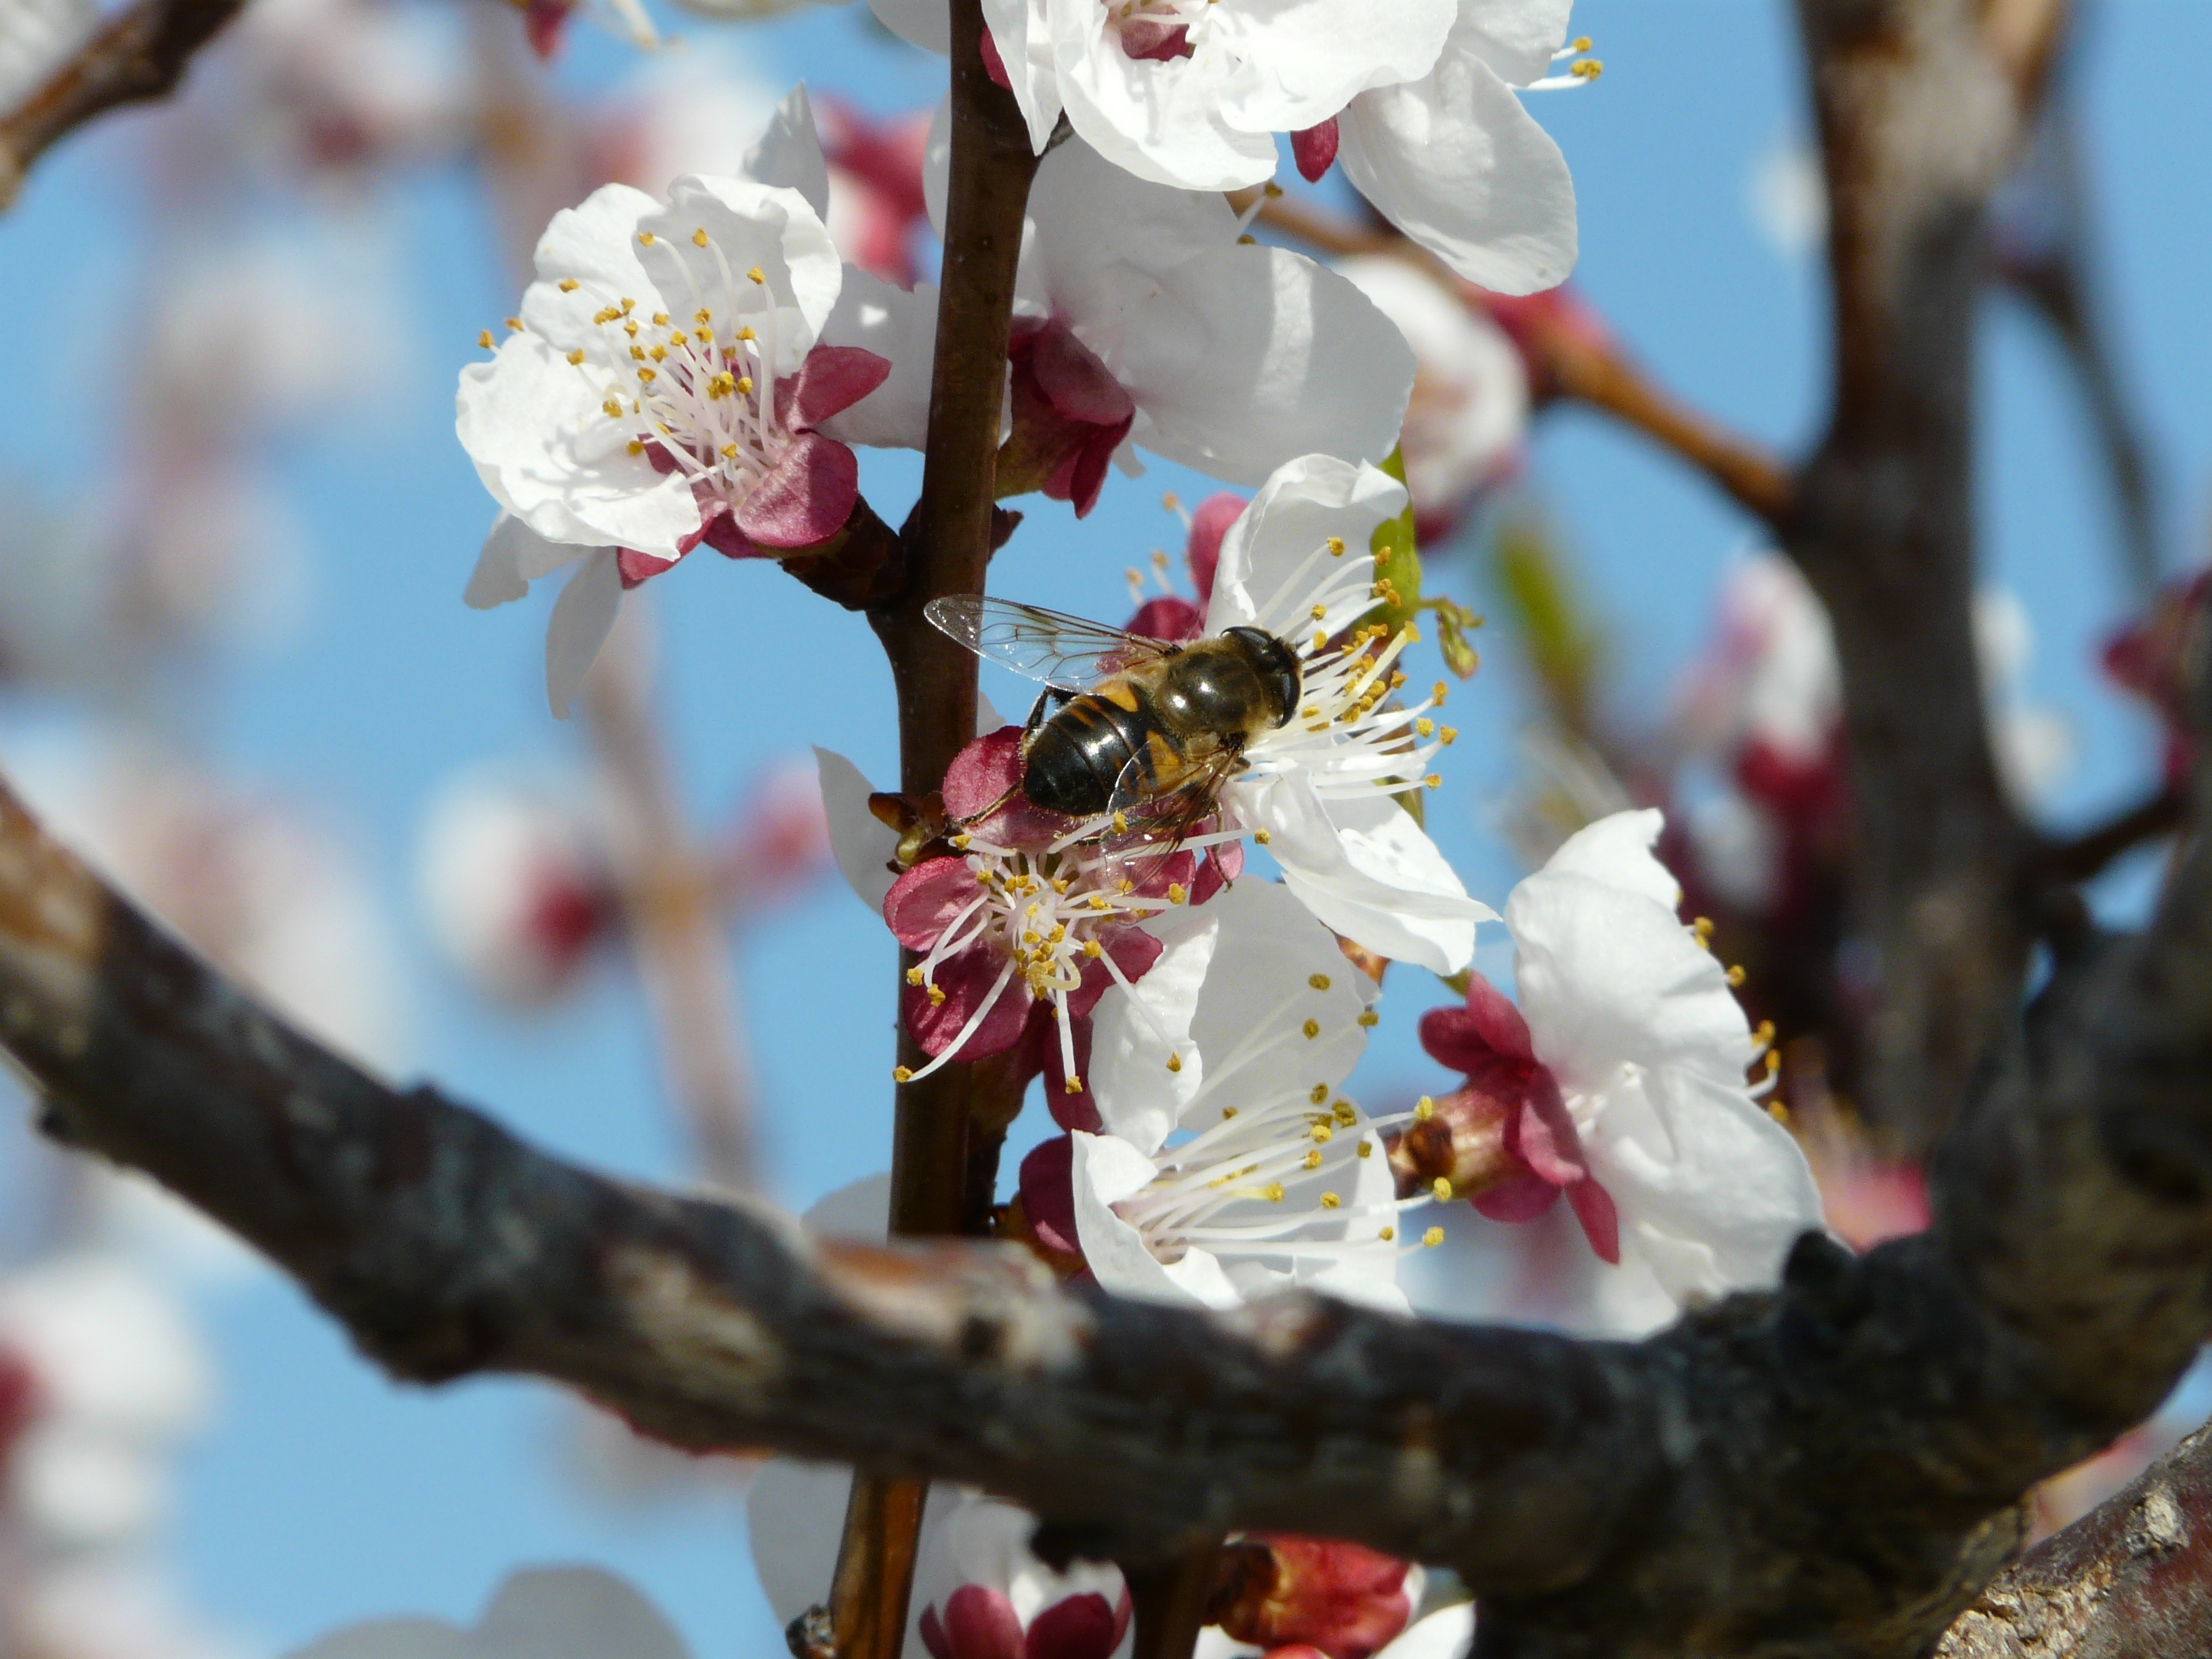
nature, branch, blossom, plant, fruit, flower, pollen, pollination, food, spring, produce, pollinate, flora, season, cherry blossom, twig, bee, insects, flowering, macro photography